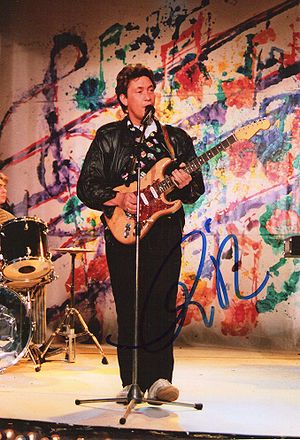
Chris Rea
"Christopher Anton Rea er en engelsk sanger og guitarist. Han kommer fra Middlesbrough. Debuterede i 1978 med albummet Whatever Happened To Benny Santini? og singlen ""Fool"", der opnåede #12 på Billboard Hot 100 og #1 på U.S. Billboard adult contemporary chart.